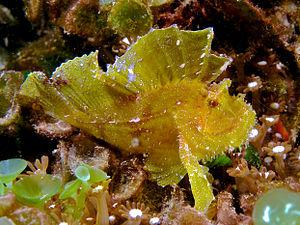
Les Scorpaenidés forment une famille de poissons comprenant les Poissons scorpions ou Rascasses. Ce sont des poissons aux rayons venimeux.